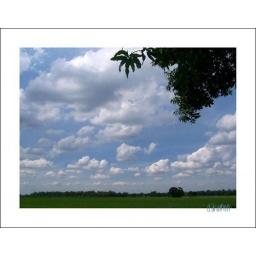
cloudy sky on the field in front of my house (at Krembung, East Java)